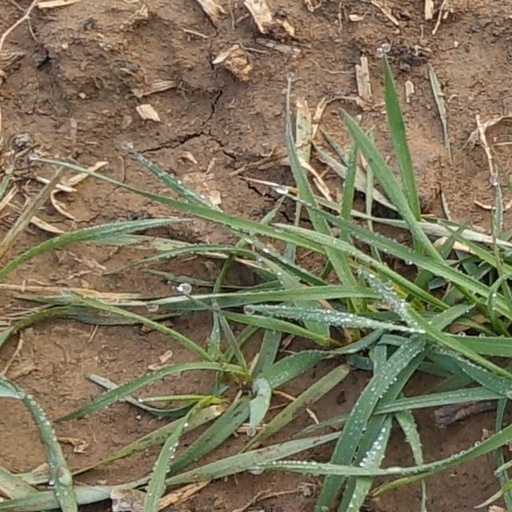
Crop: wheat